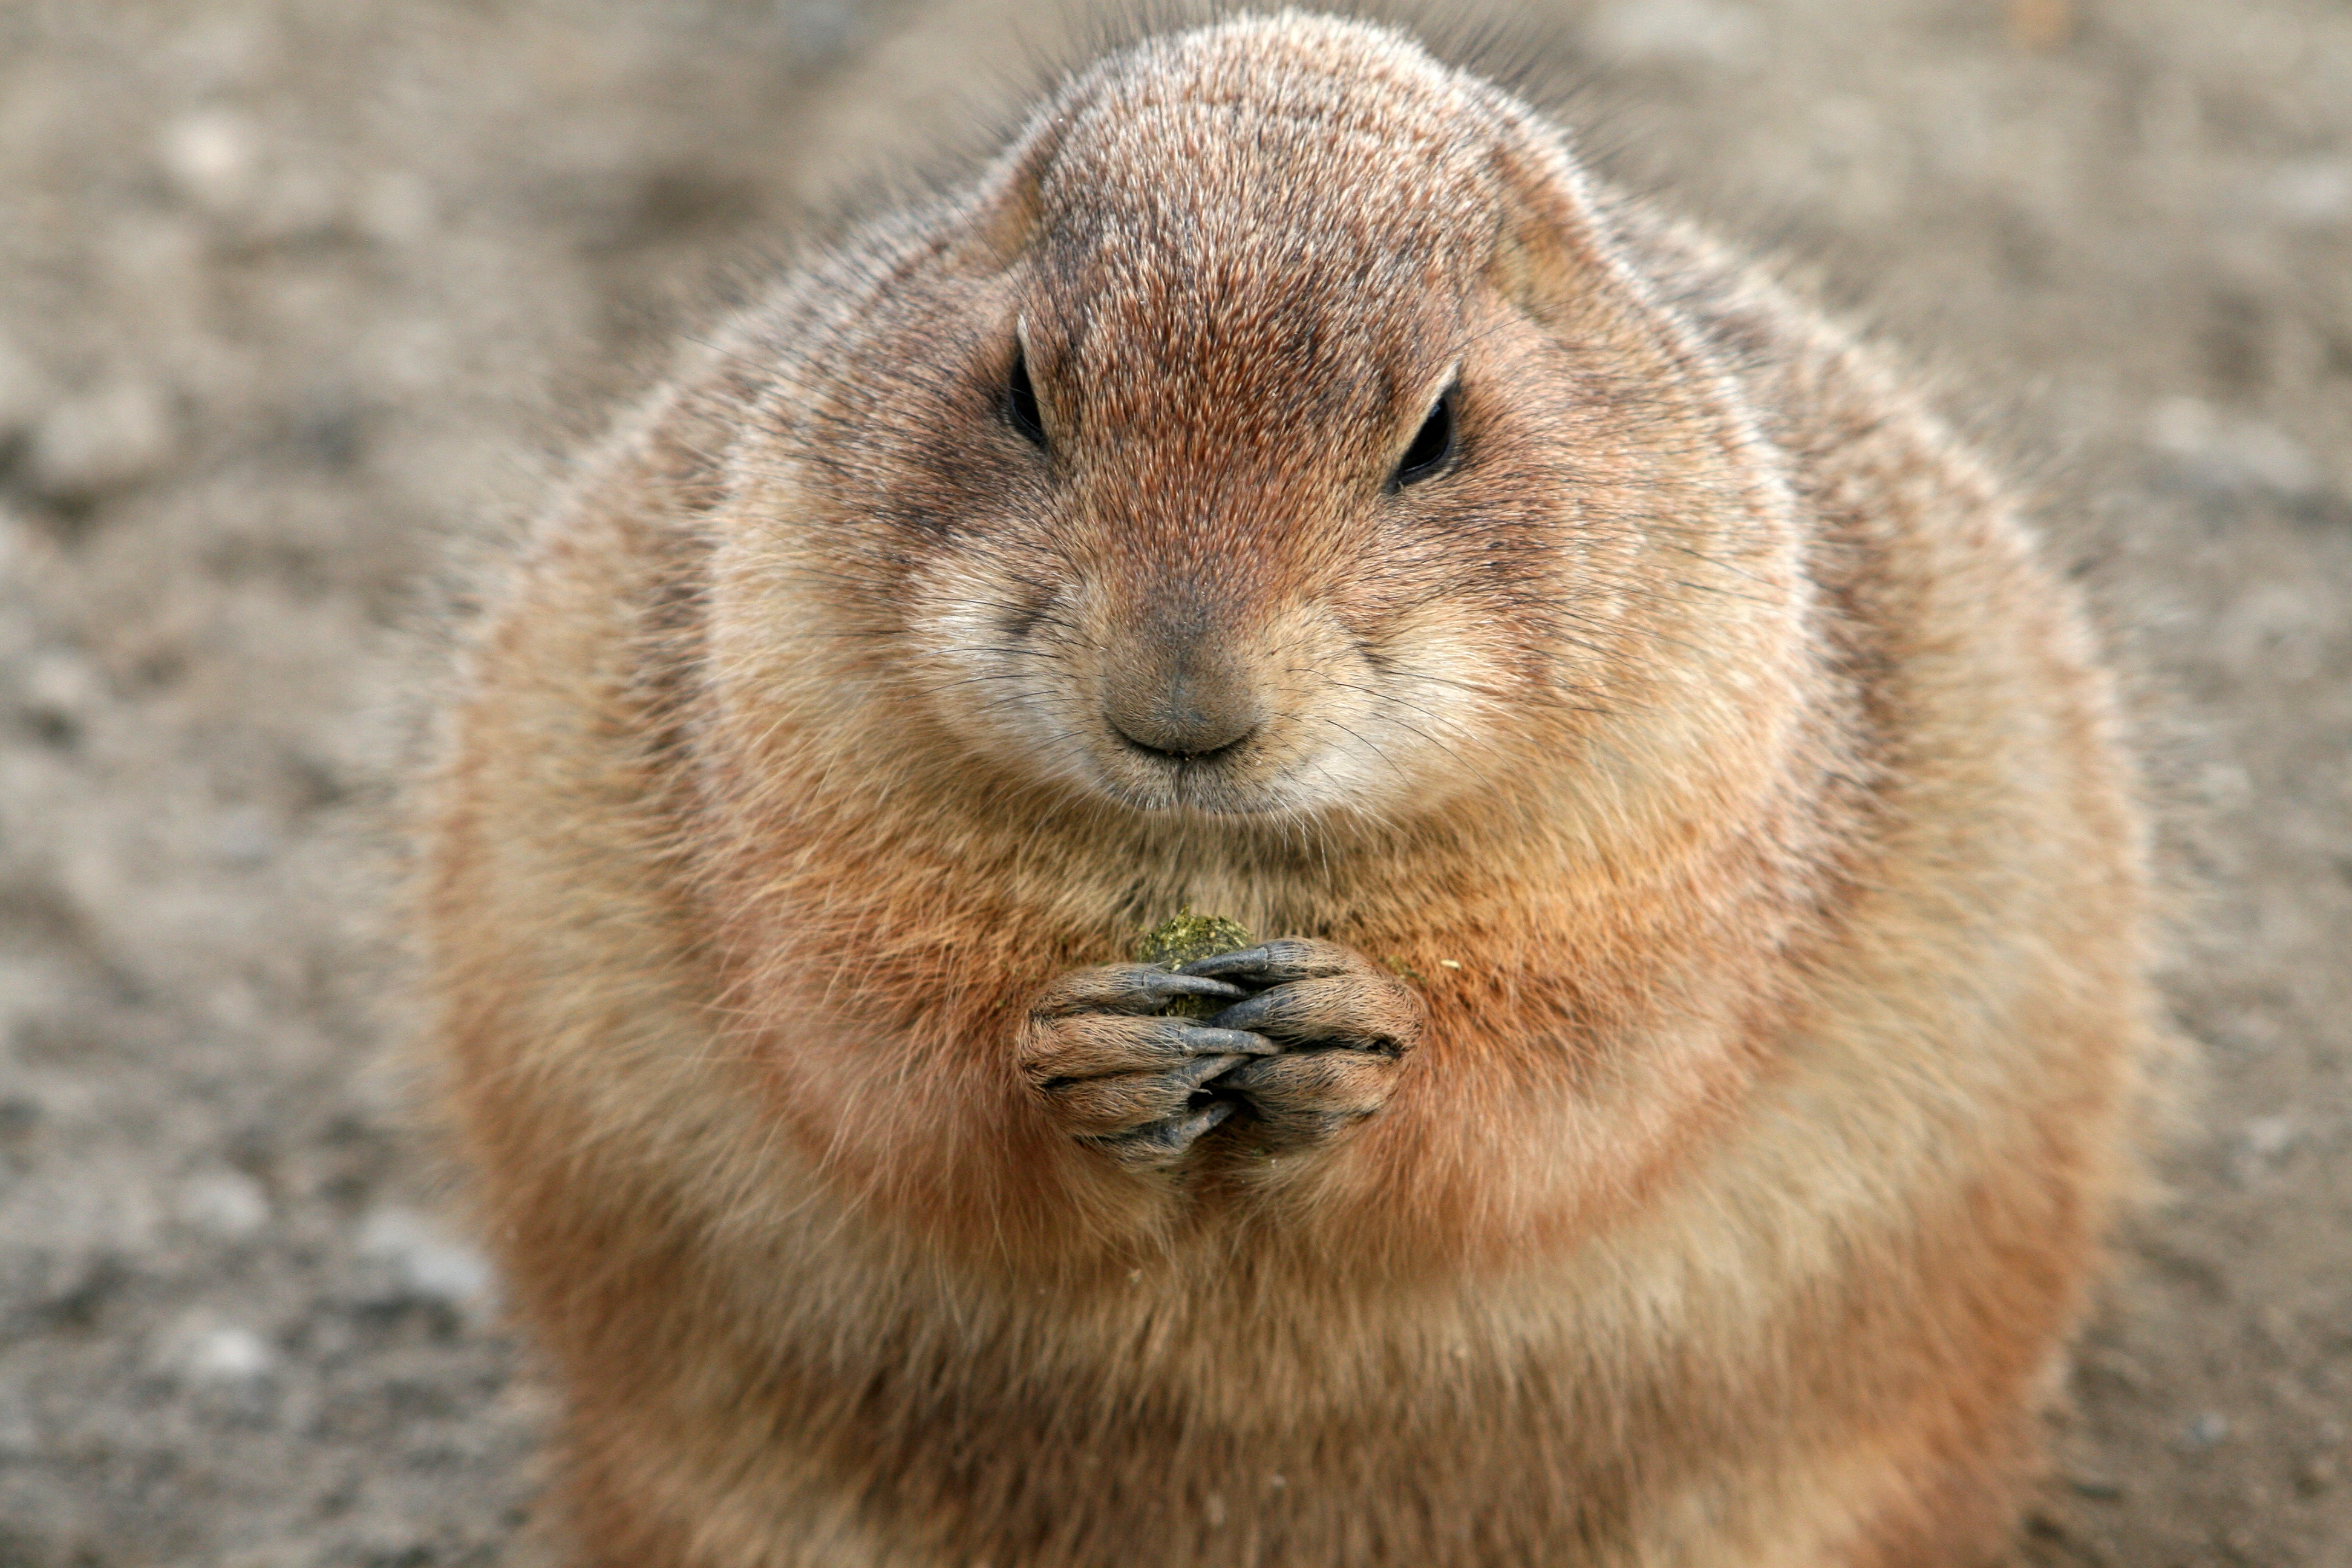
hair, cute, guy, wildlife, pet, mammal, squirrel, eat, rodent, fauna, eating, nose, whiskers, fat, vertebrate, capybara, marmot, fur coat, french toast, prairie dog